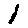
Label: 1